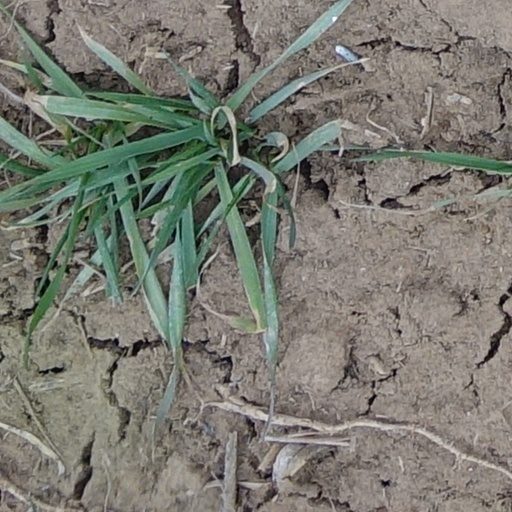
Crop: wheat